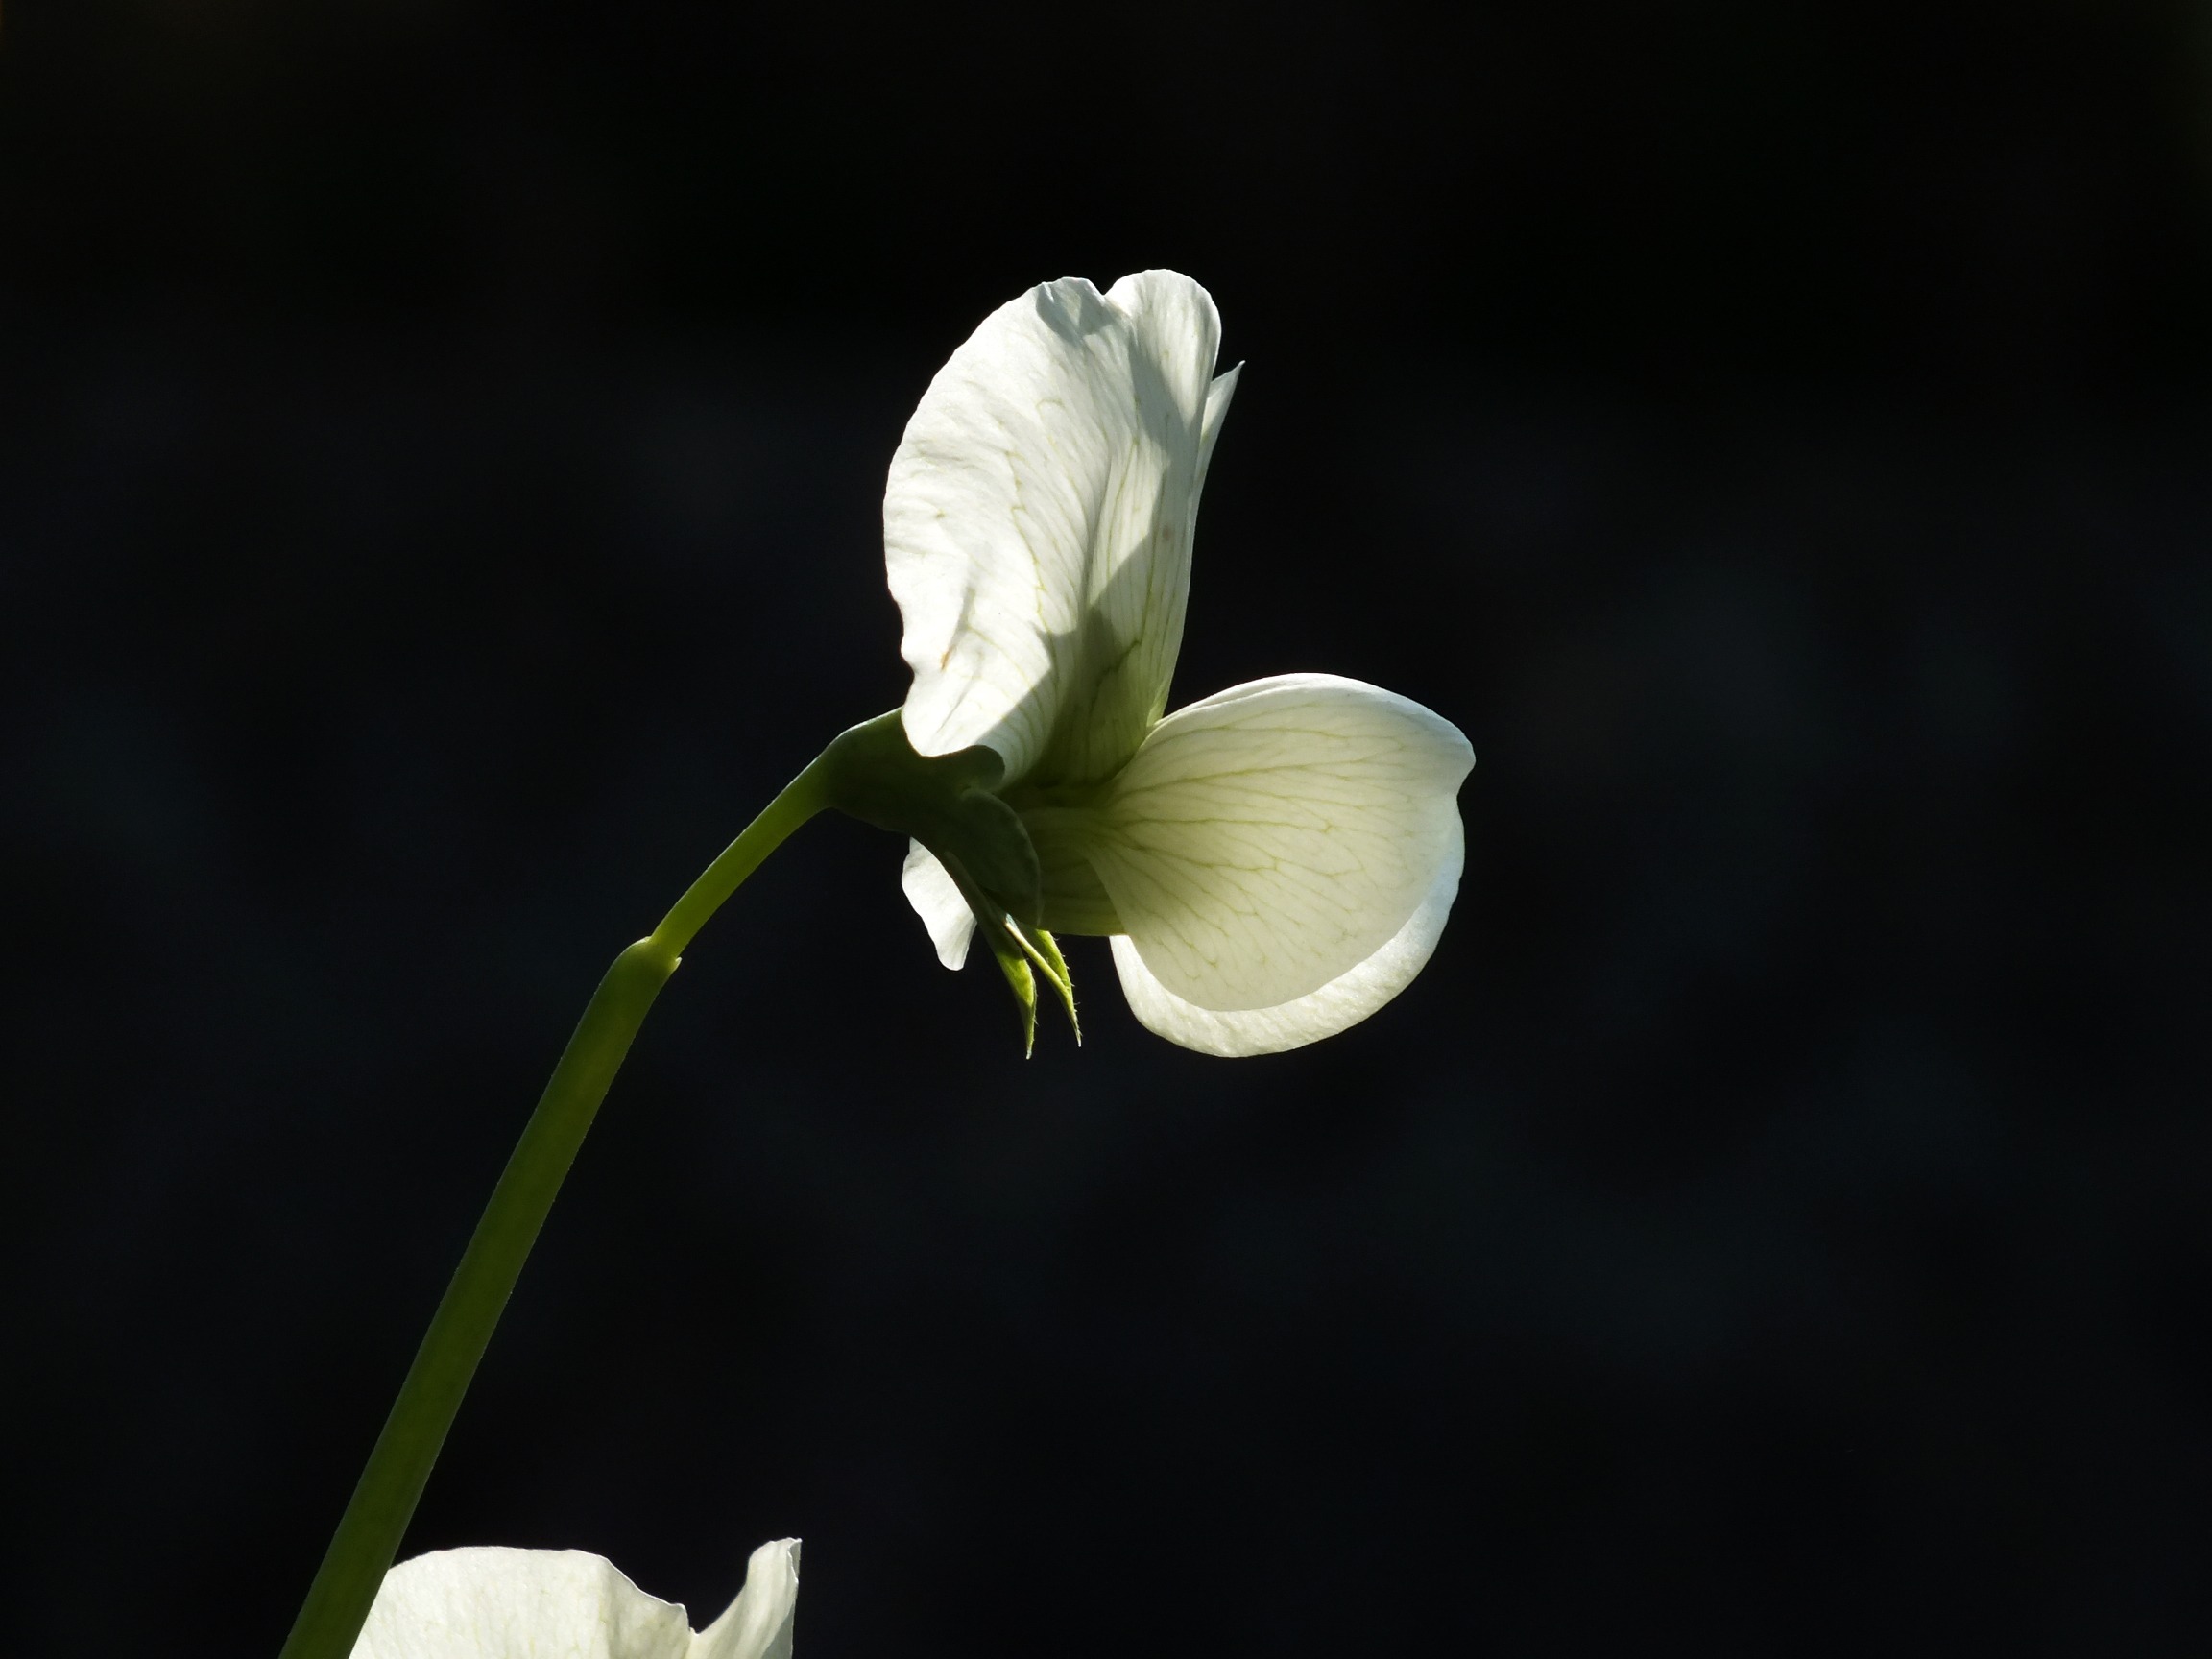
blossom, light, plant, white, photography, leaf, flower, petal, bean, green, botany, flora, wildflower, close up, macro photography, flowering plant, plant stem, land plant, calochortus